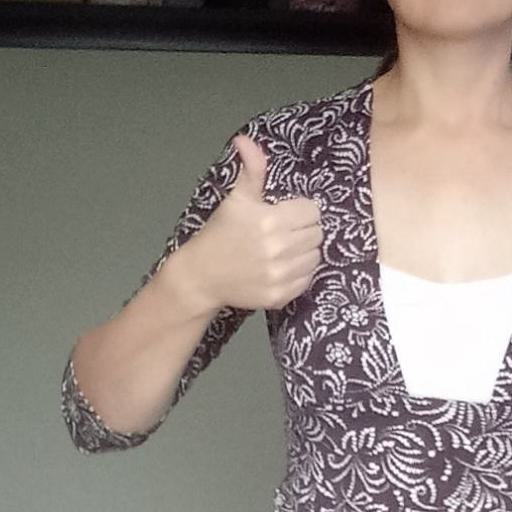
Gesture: like